2022 Italian presidential election

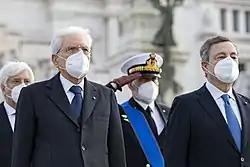
President Mattarella and Prime Minister Mario Draghi on the inauguration day

Members of Italy's governing majority expressed contentment about the results and gratitude to Mattarella. Enrico Letta, leader of the Democratic Party, saw the result as a "victory for everyone" and posted a picture of the pencil he used to vote for Mattarella in the eighth ballot, saying that he would keep it as "a beautiful souvenir", while Forza Italia's Silvio Berlusconi, who was thought to be a possible presidential candidate for the centre-right coalition but withdrew his bid for the presidency a week earlier, praised Mattarella "from whom we know we are asking for a great sacrifice, but we also know that we can ask him in the higher interests of the country." The League's leader Salvini thanked Mattarella, saying that he should "not be perceived as a stopgap president." Giorgia Meloni of the opposition Brothers of Italy posted a video of the sustained applause among deputies upon Mattarella's re-election with the message: "MPs euphoric for not having changed anything and forcing Mattarella to another term. What are they celebrating? That their salary is safe."